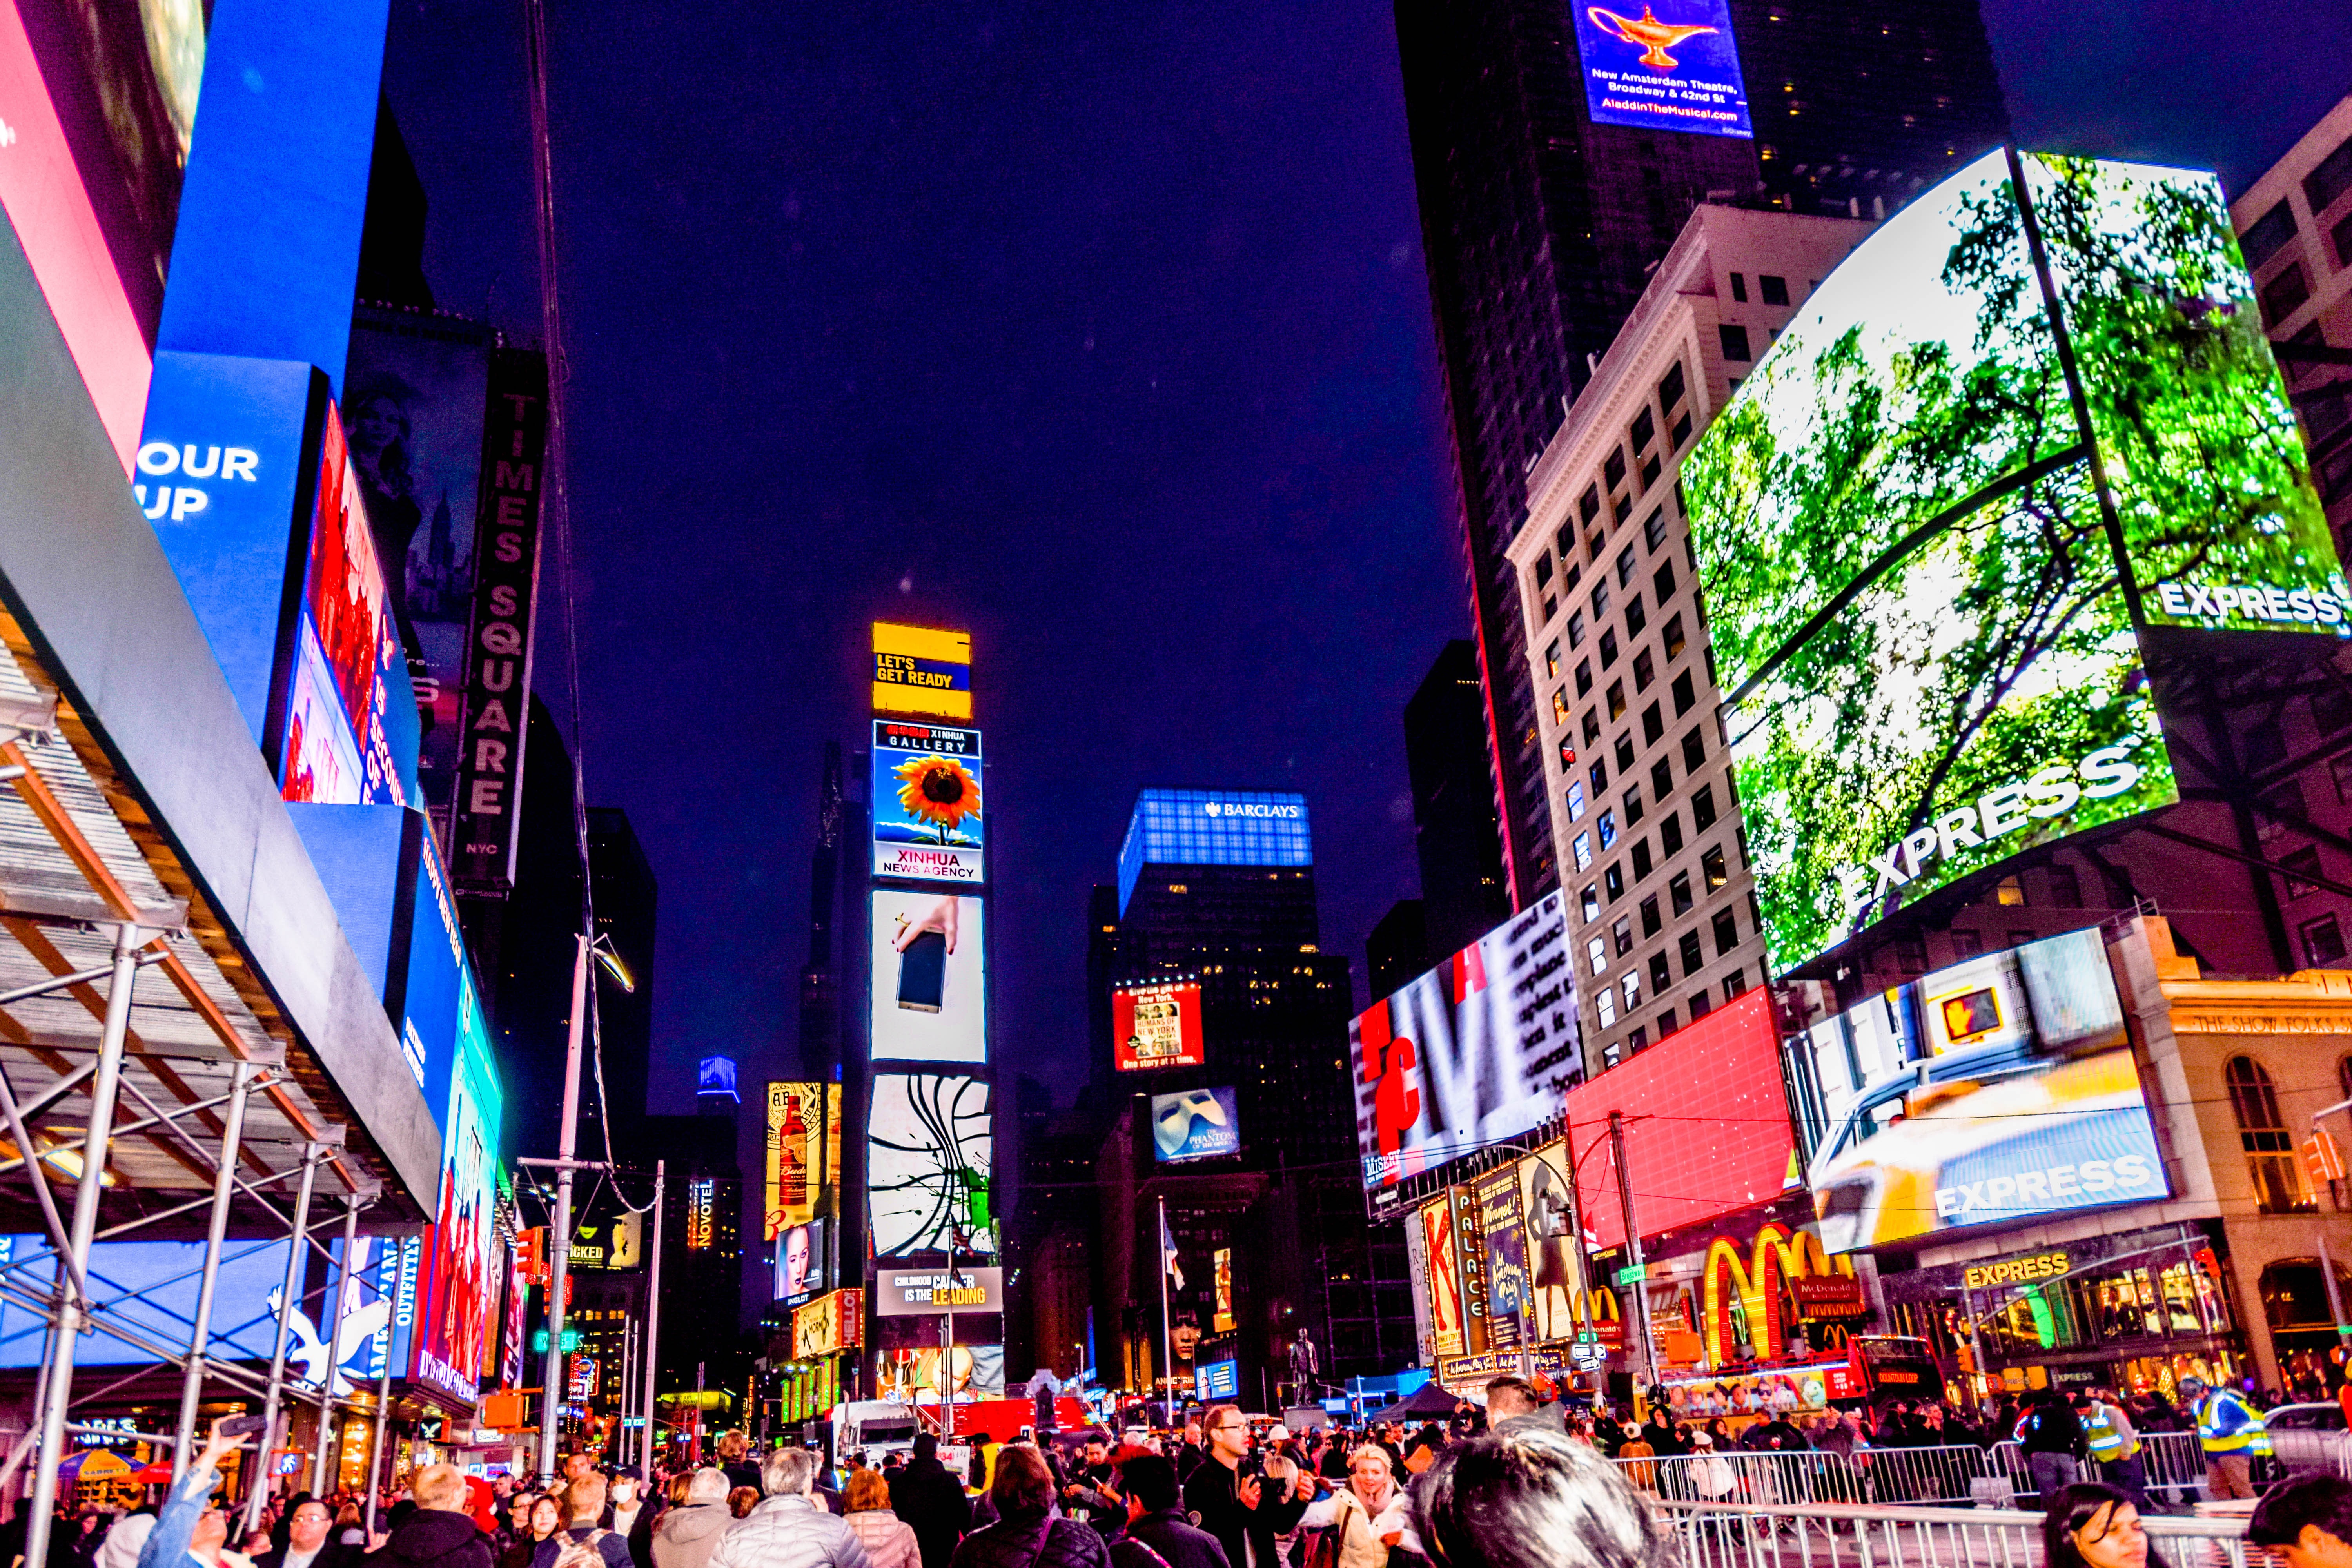
road, skyline, street, night, city, urban, new york, times square, manhattan, new york city, crowd, cityscape, downtown, nyc, color, square, landmark, center, midtown, metropolis, new york skyline, new york city skyline, new york street, new york city street, urban area, human settlement